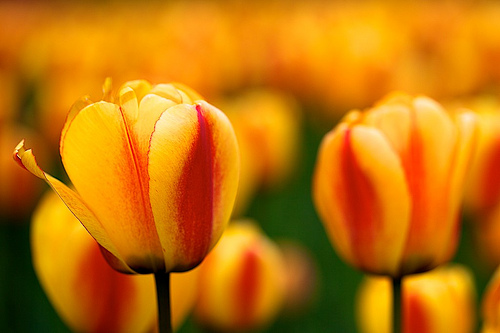
Flower: tulip